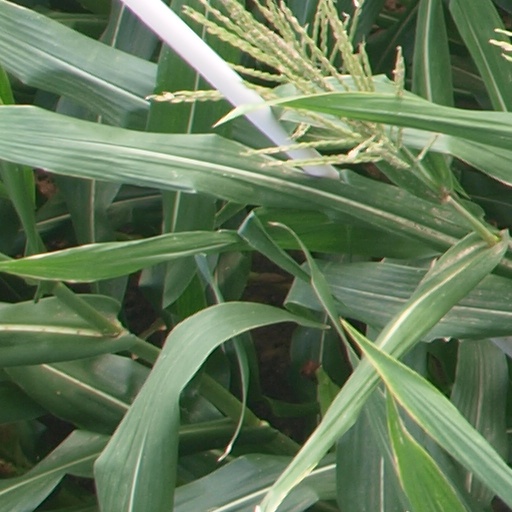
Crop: maize; corn